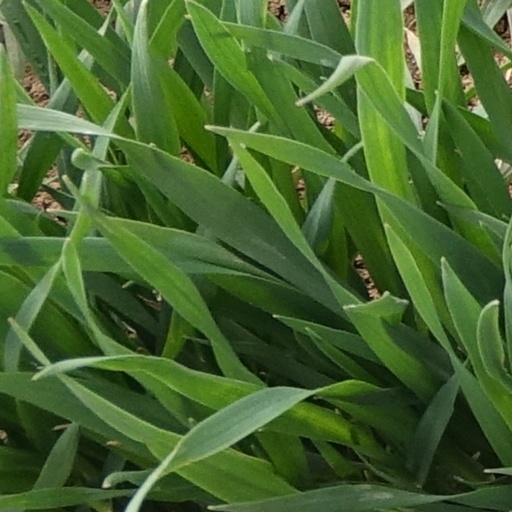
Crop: wheat